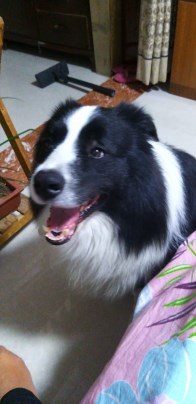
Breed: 2594-n000109-Border_collie